Rex Airlines

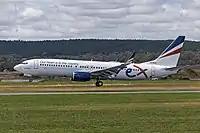
Rex Boeing 737-800 at Canberra Airport.

In July 2024, the company requested a trading halt. This sparked comparisons with Bonza, that had collapsed and later was wound up earlier that year, and calls by the Transport Workers' Union of Australia for government intervention, with Prime Minister Anthony Albanese asking for time and conditions and criticising the company's move away from regional service. It later suspended ticket sales with plans to exit out of the capital city market and appointed EY as administrators. Capital city flights were suspended, with an agreement reached with Virgin Australia to accommodate affected Rex customers between 30 July and 14 August 2024. On 31 July, the company was placed into voluntary administration and cancelled all capital cities flights, but continued to operate regional services. PAG has held off taking the company under receivership, with the hope that the company will be sold instead. The leases on three of its Boeing 737s were taken over by Virgin Australia.